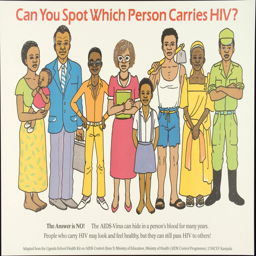
poster of can you spot which person carries hiv ?